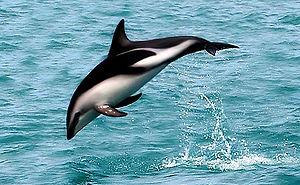
Mørk hvidskæving
Mørk hvidskæving er en middelstor delfin, der lever kystnært på den sydlige halvkugle, især omkring sydspidsen af Sydamerika og ved New Zealand.